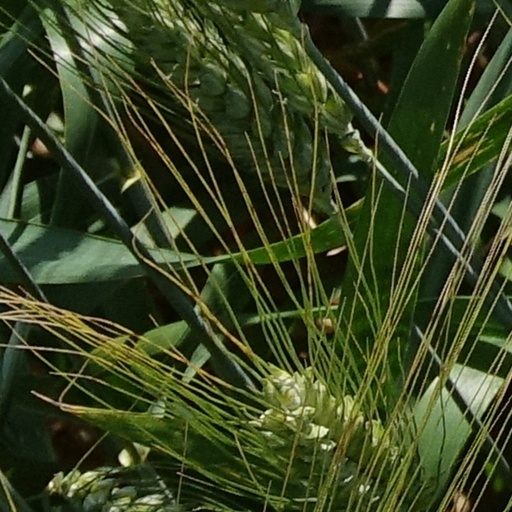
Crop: wheat